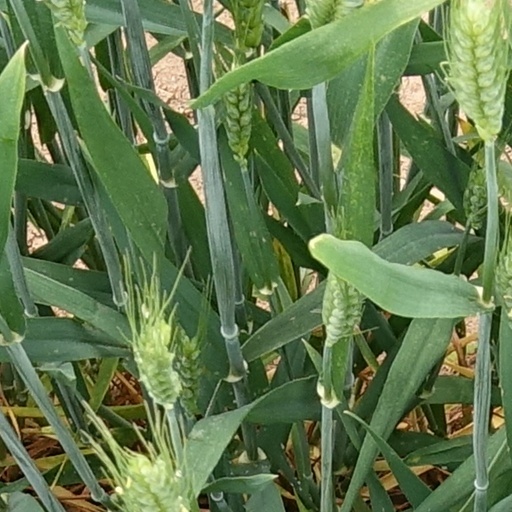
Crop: wheat